Moses J. Wentworth

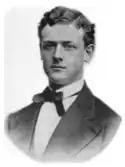
At Harvard, c. 1868

He earned a Bachelor of Laws degree from the University of Chicago Law School, and was admitted to the Illinois bar in 1871.